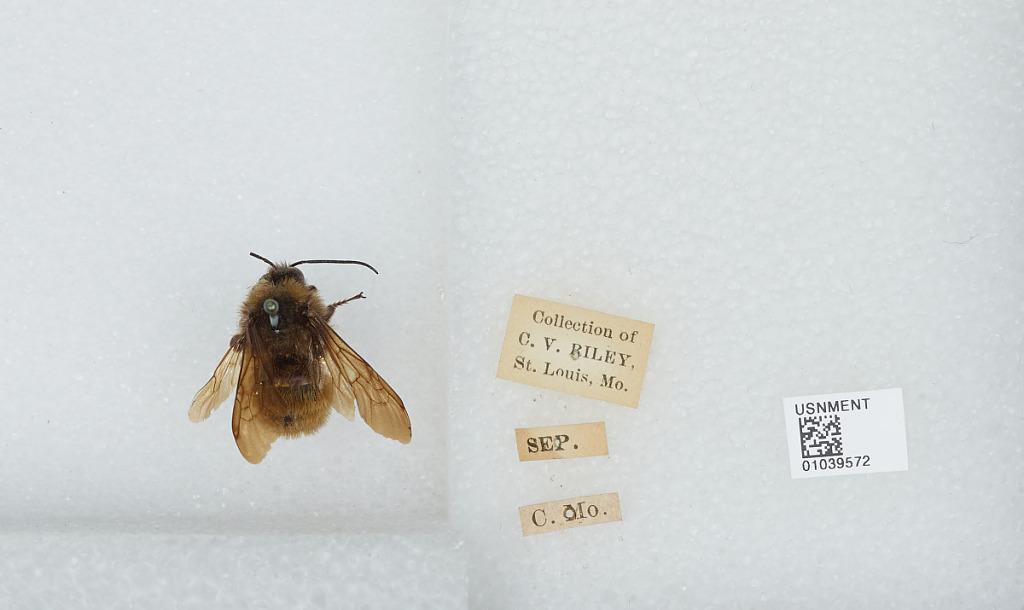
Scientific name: Bombus (Fervidobombus) pensylvanicus pensylvanicus (De Geer)
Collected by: C. Riley
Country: United States
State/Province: Missouri